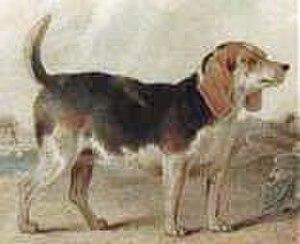
L'Histoire de Tom Jones, enfant trouvé, abrégé en Tom Jones, est un roman de Henry Fielding, publié par l'éditeur londonien Andrew Millar en 1749. Commencé en 1746 et terminé en 1748, c'est un livre ambitieux qui doit en partie son inspiration à la vie de son auteur, ne serait-ce que par le portrait de l'héroïne censé être à l'image de sa première épouse Charlotte Craddock, décédée en 1744. Très critiqué à sa parution, il devient vite un immense succès populaire qui ne s'est jamais démenti et il est souvent cité parmi les dix plus grands romans de la littérature universelle : en 1955, Somerset Maugham le place en première position dans son essai Dix romans et leurs auteurs. Dès 1750, Pierre-Antoine de La Place en donne une version française libre qui aurait inspiré Voltaire pour Candide. En 1765, André Philidor en fait un opéra qui se maintient au répertoire : c'est dire la rapidité de son rayonnement, même au-delà de la Grande-Bretagne.
Fielding n'a pas eu pour ambition de décrire la société de la première moitié du XVIIIᵉ siècle anglais lorsqu'il a rédigé Histoire de Tom Jones, enfant trouvé, abrégé en Tom Jones, en 1749. Il n'avait aucune cause à défendre, aucun abus à dénoncer, et comme il l'écrit lui-même, il ne fait pas œuvre de « lourd et diffus historien ».
Le beagle est une race de chien originaire d’Angleterre, de taille petite à moyenne. Son apparence est similaire à celle du beagle-harrier bien qu'il soit plus petit, avec des pattes plus courtes et des oreilles plus longues.